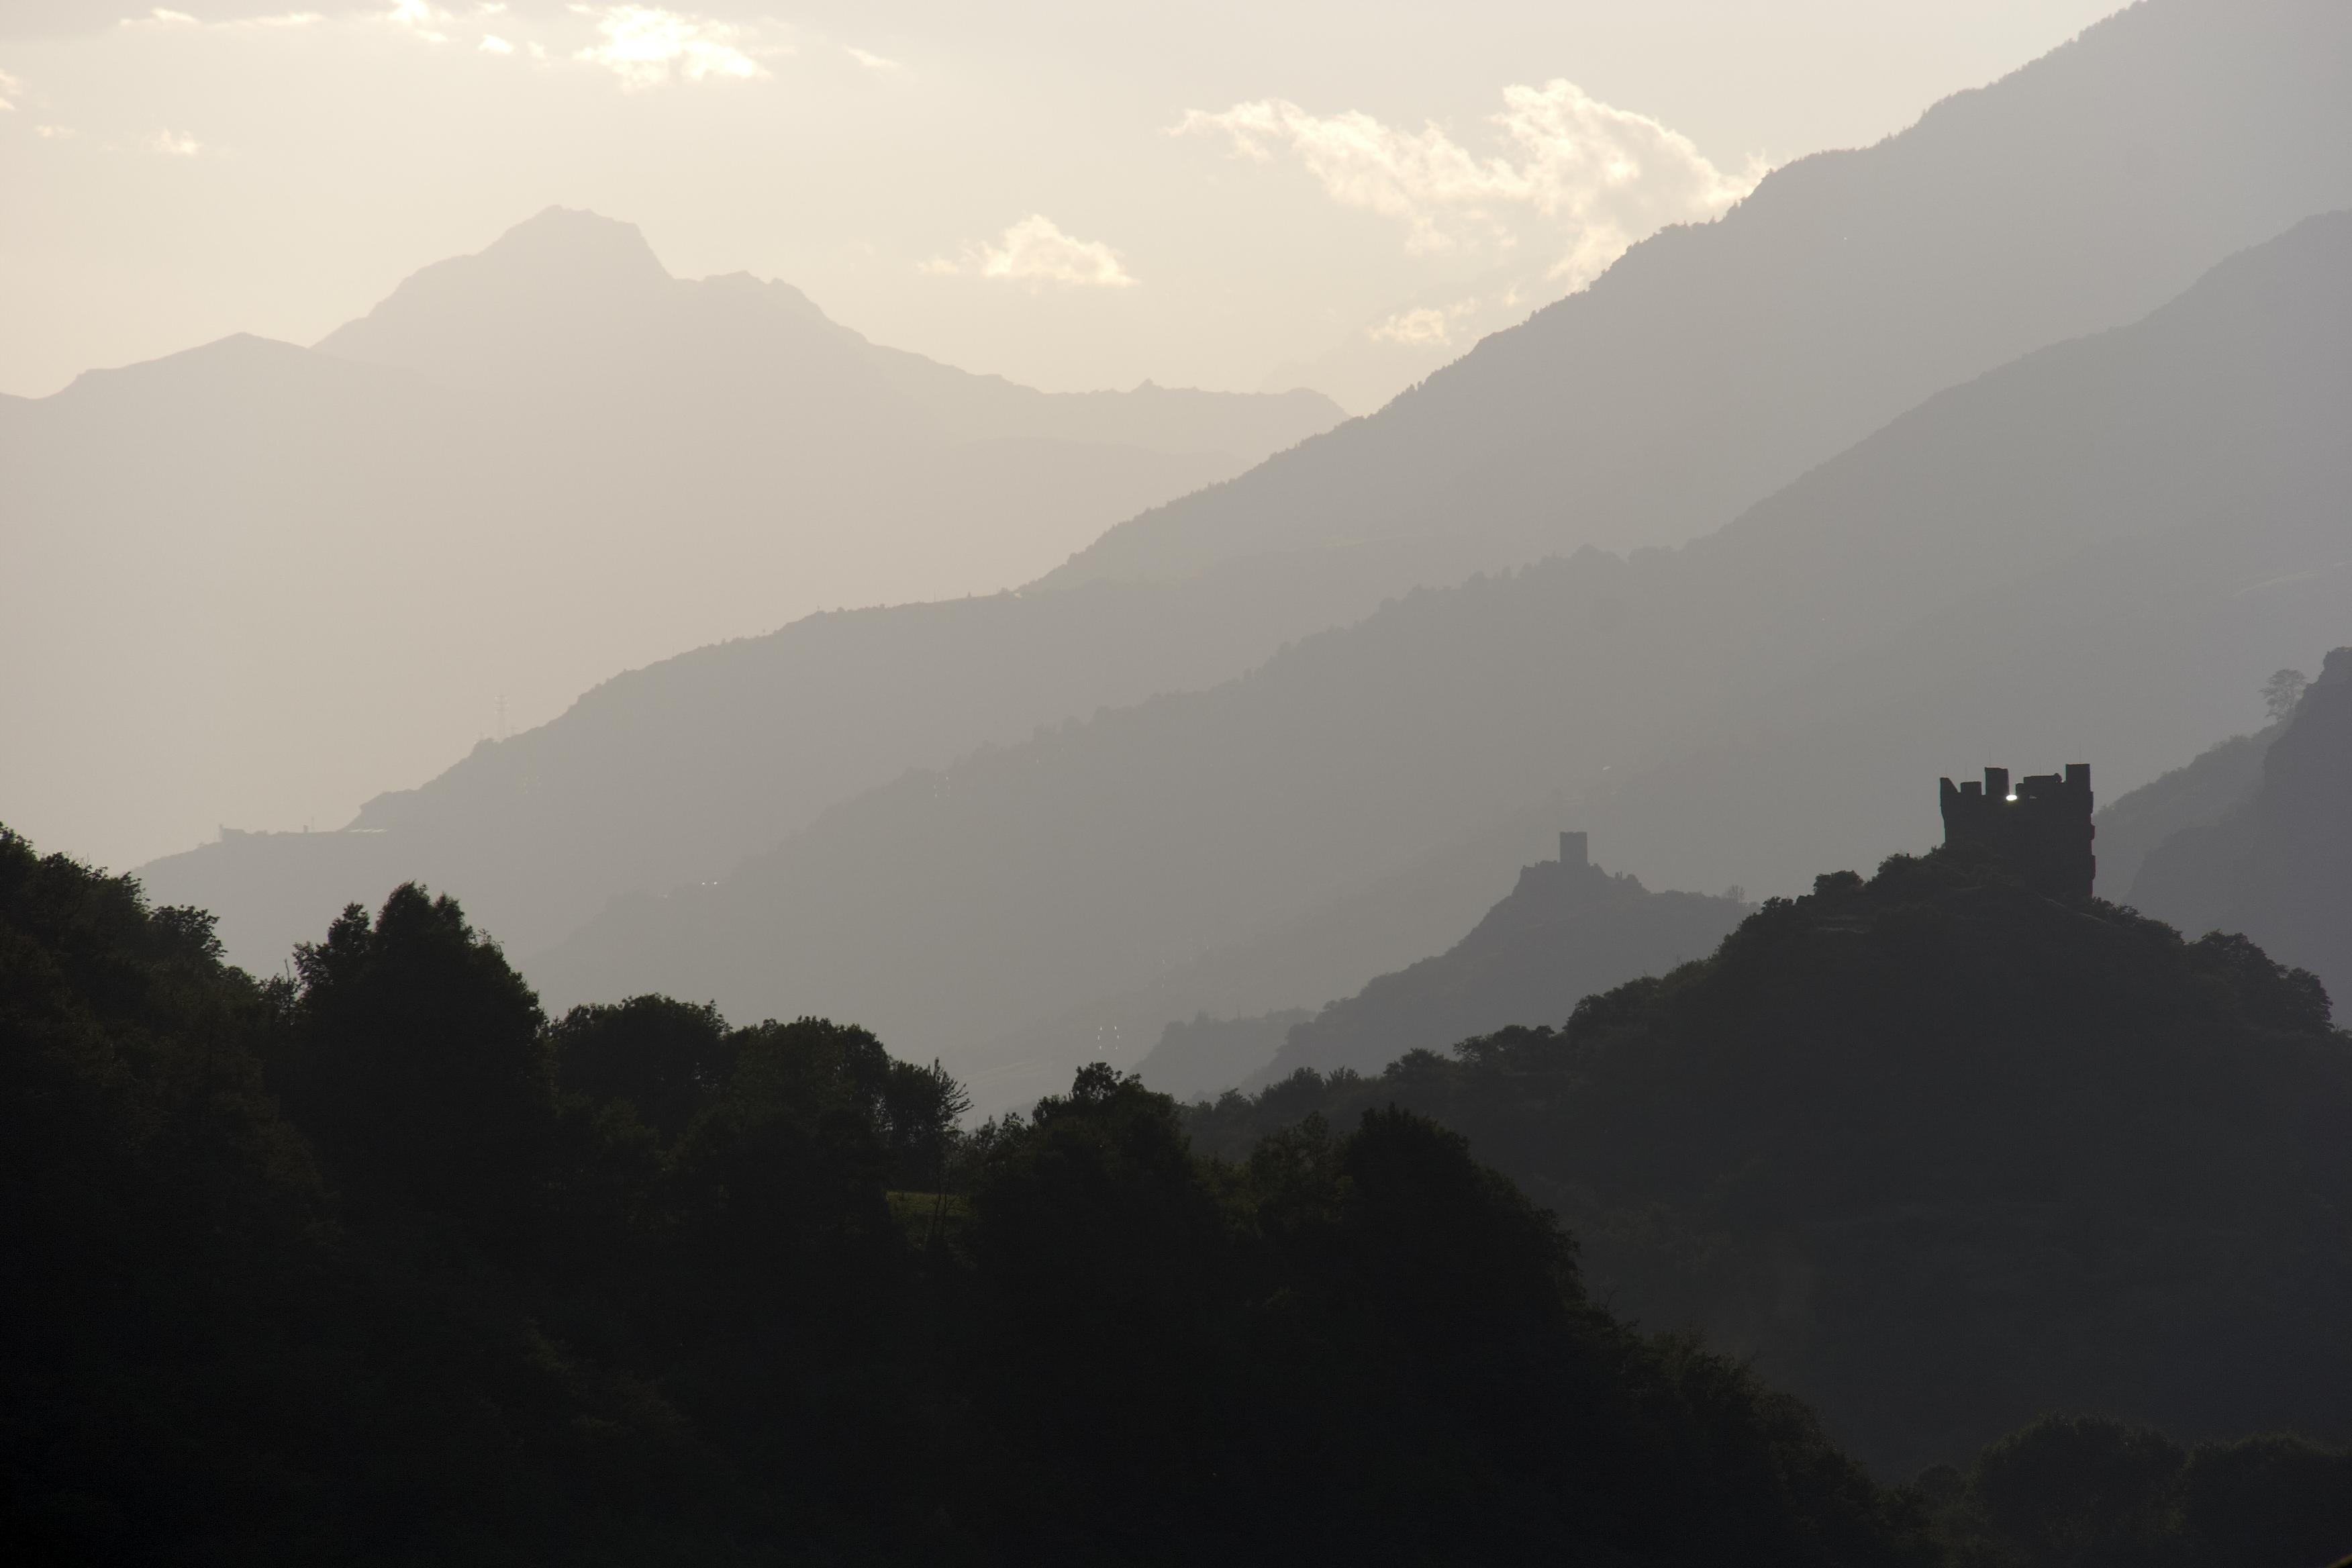
nature, mountain, cloud, fog, sunrise, mist, sunlight, morning, hill, dawn, valley, mountain range, dusk, evening, haze, castle, ridge, summit, alps, landform, mountain profiles, geographical feature, atmospheric phenomenon, mountainous landforms